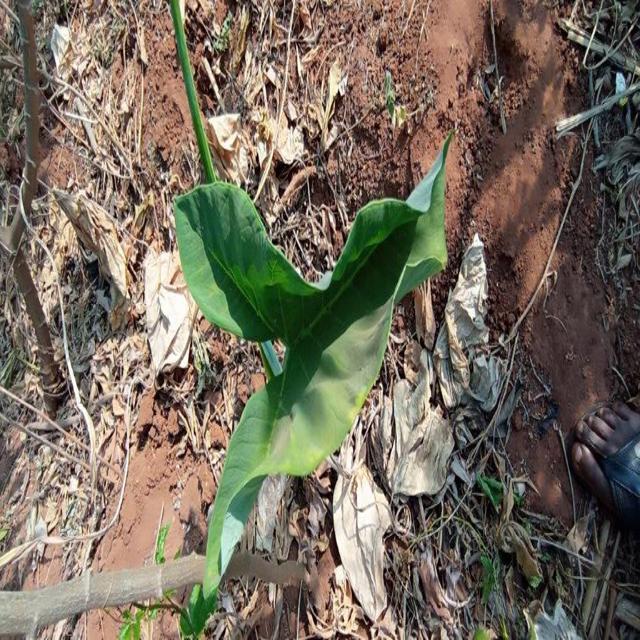
Label: Early_Blight